Chernivtsi Philharmonic Hall

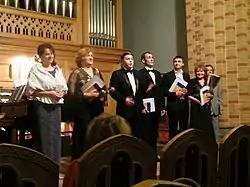
Artists of Chernivtsi Philharmonic after the final concert in 2013

The entity "Chernivtsi Philharmonic Hall" was founded in 1940. Organ and chamber music music hall was opened on 18 August 1992, on the anniversary of the Ukrainian independence.